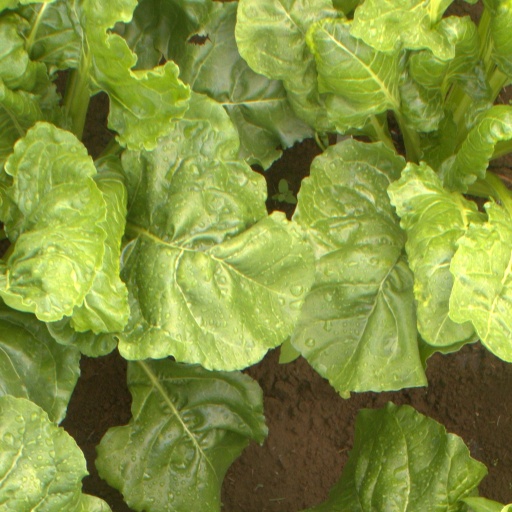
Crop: sugar beet